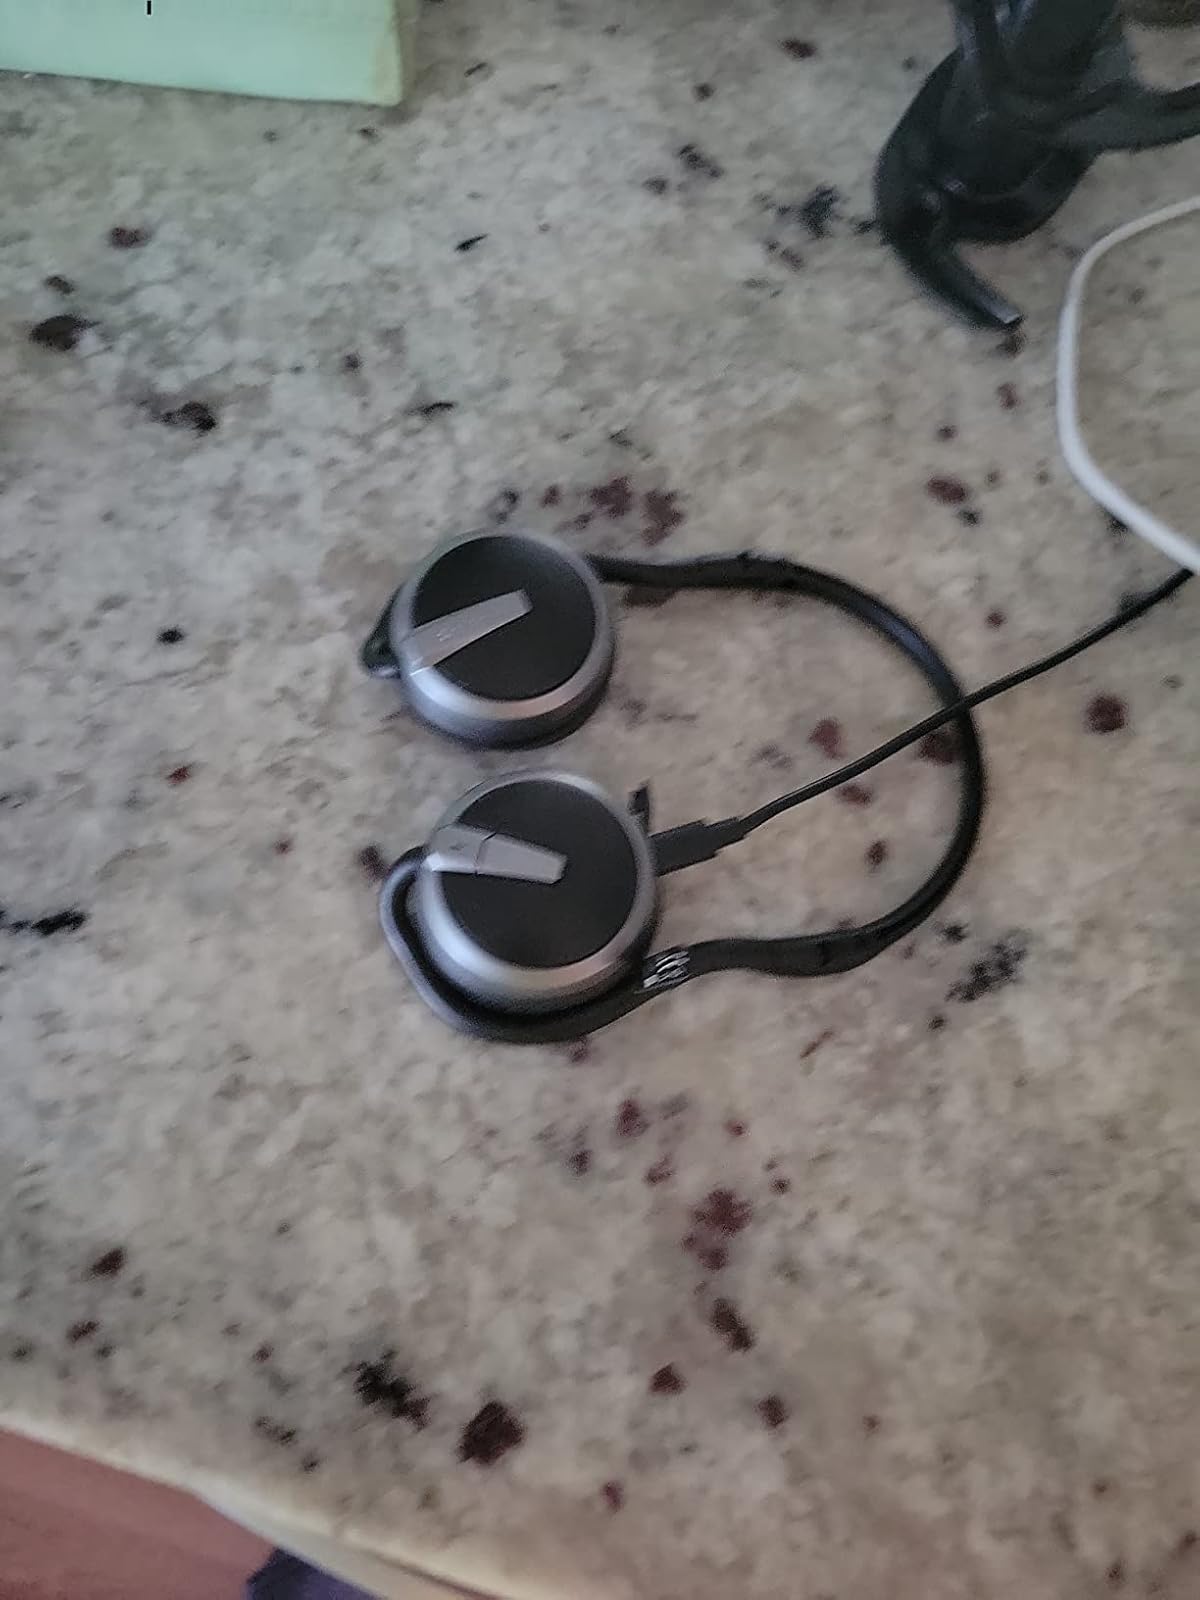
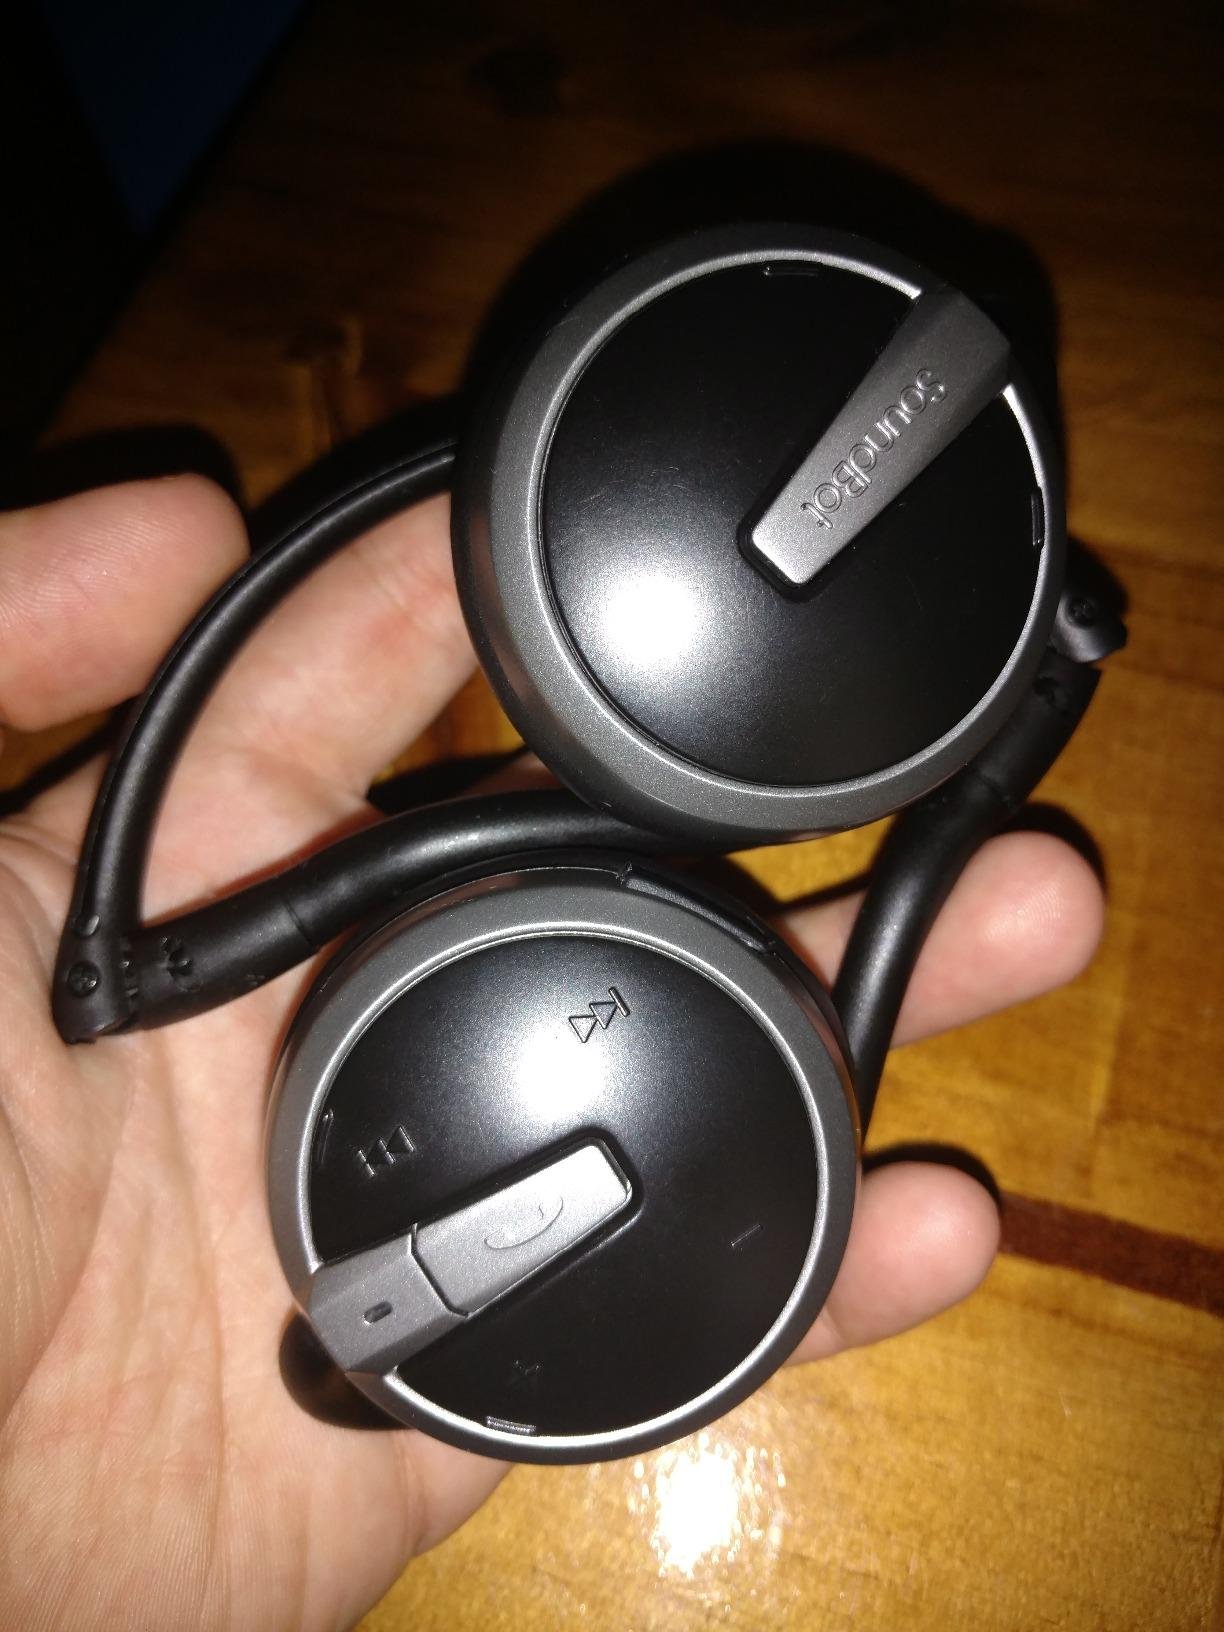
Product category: headphones
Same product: yes